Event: Hurricane Matthew
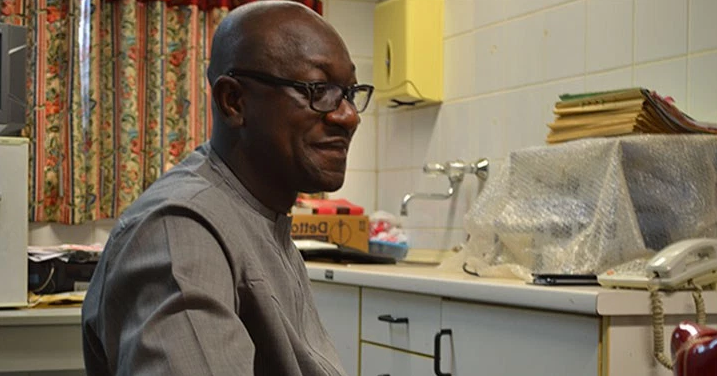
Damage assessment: no_damage